Dead key

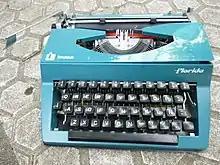
Spanish typewriter (QWERTY keyboard) with dead keys for acute, circumflex, diaeresis and grave accents.

The dead key is mechanical in origin, and "dead" means without movement. On mechanical typebar typewriters, all characters are of equal width. As a key is pressed, a metal typebar strikes the character onto an inked ribbon, transferring ink to the paper, and a mechanism is triggered which causes the paper (inserted in a "carriage") to move forward one space. To use a single diacritic, such as the acute accent, with multiple foundation characters (such as "á, é, í, ó, ú") the decision was made to create a new character, the acute accent or diacritic , which did not exist in typesetting as of that date. Due to a change in the mechanism, striking the key containing the accent did not advance the paper (the key was "dead" or non-spacing), meaning it could be followed by any character that was to appear under the acute accent, producing an overstruck character. This second key moved the paper carriage forward.